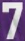
Number: 7